Trinity College, Toronto

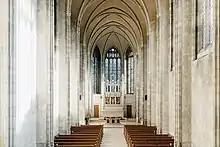
Trinity College's chapel

Trinity College suffered from a spate of negative media stories across the 1990s. In 1991 students began campaigning against Episkopon, a long-standing Trinity student society. Episkopon was founded in 1858 with the objective of providing "gentle chastisement" to errant members of college. By the 1980s, some students began accusing the society of singling out students for racist, sexist, and homophobic attacks. This campaign attracted considerable press, and a statement of support from Marion Boyd, Ontario's Minister for the Status of Women. In fall 1991, an outspoken student critic of Episkopon was doused in a bucket of urine and feces in what was reported as an act of retribution. In 1992, the College Council voted to dissociate Trinity from Episkopon, denying it student funds, official status, and the use of college property.